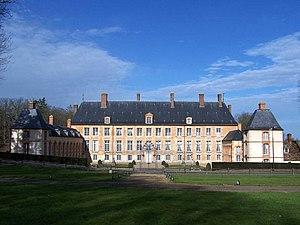
Château des Mesnuls (Yvelines, France)
Cet article recense les monuments historiques du sud des Yvelines, en France.